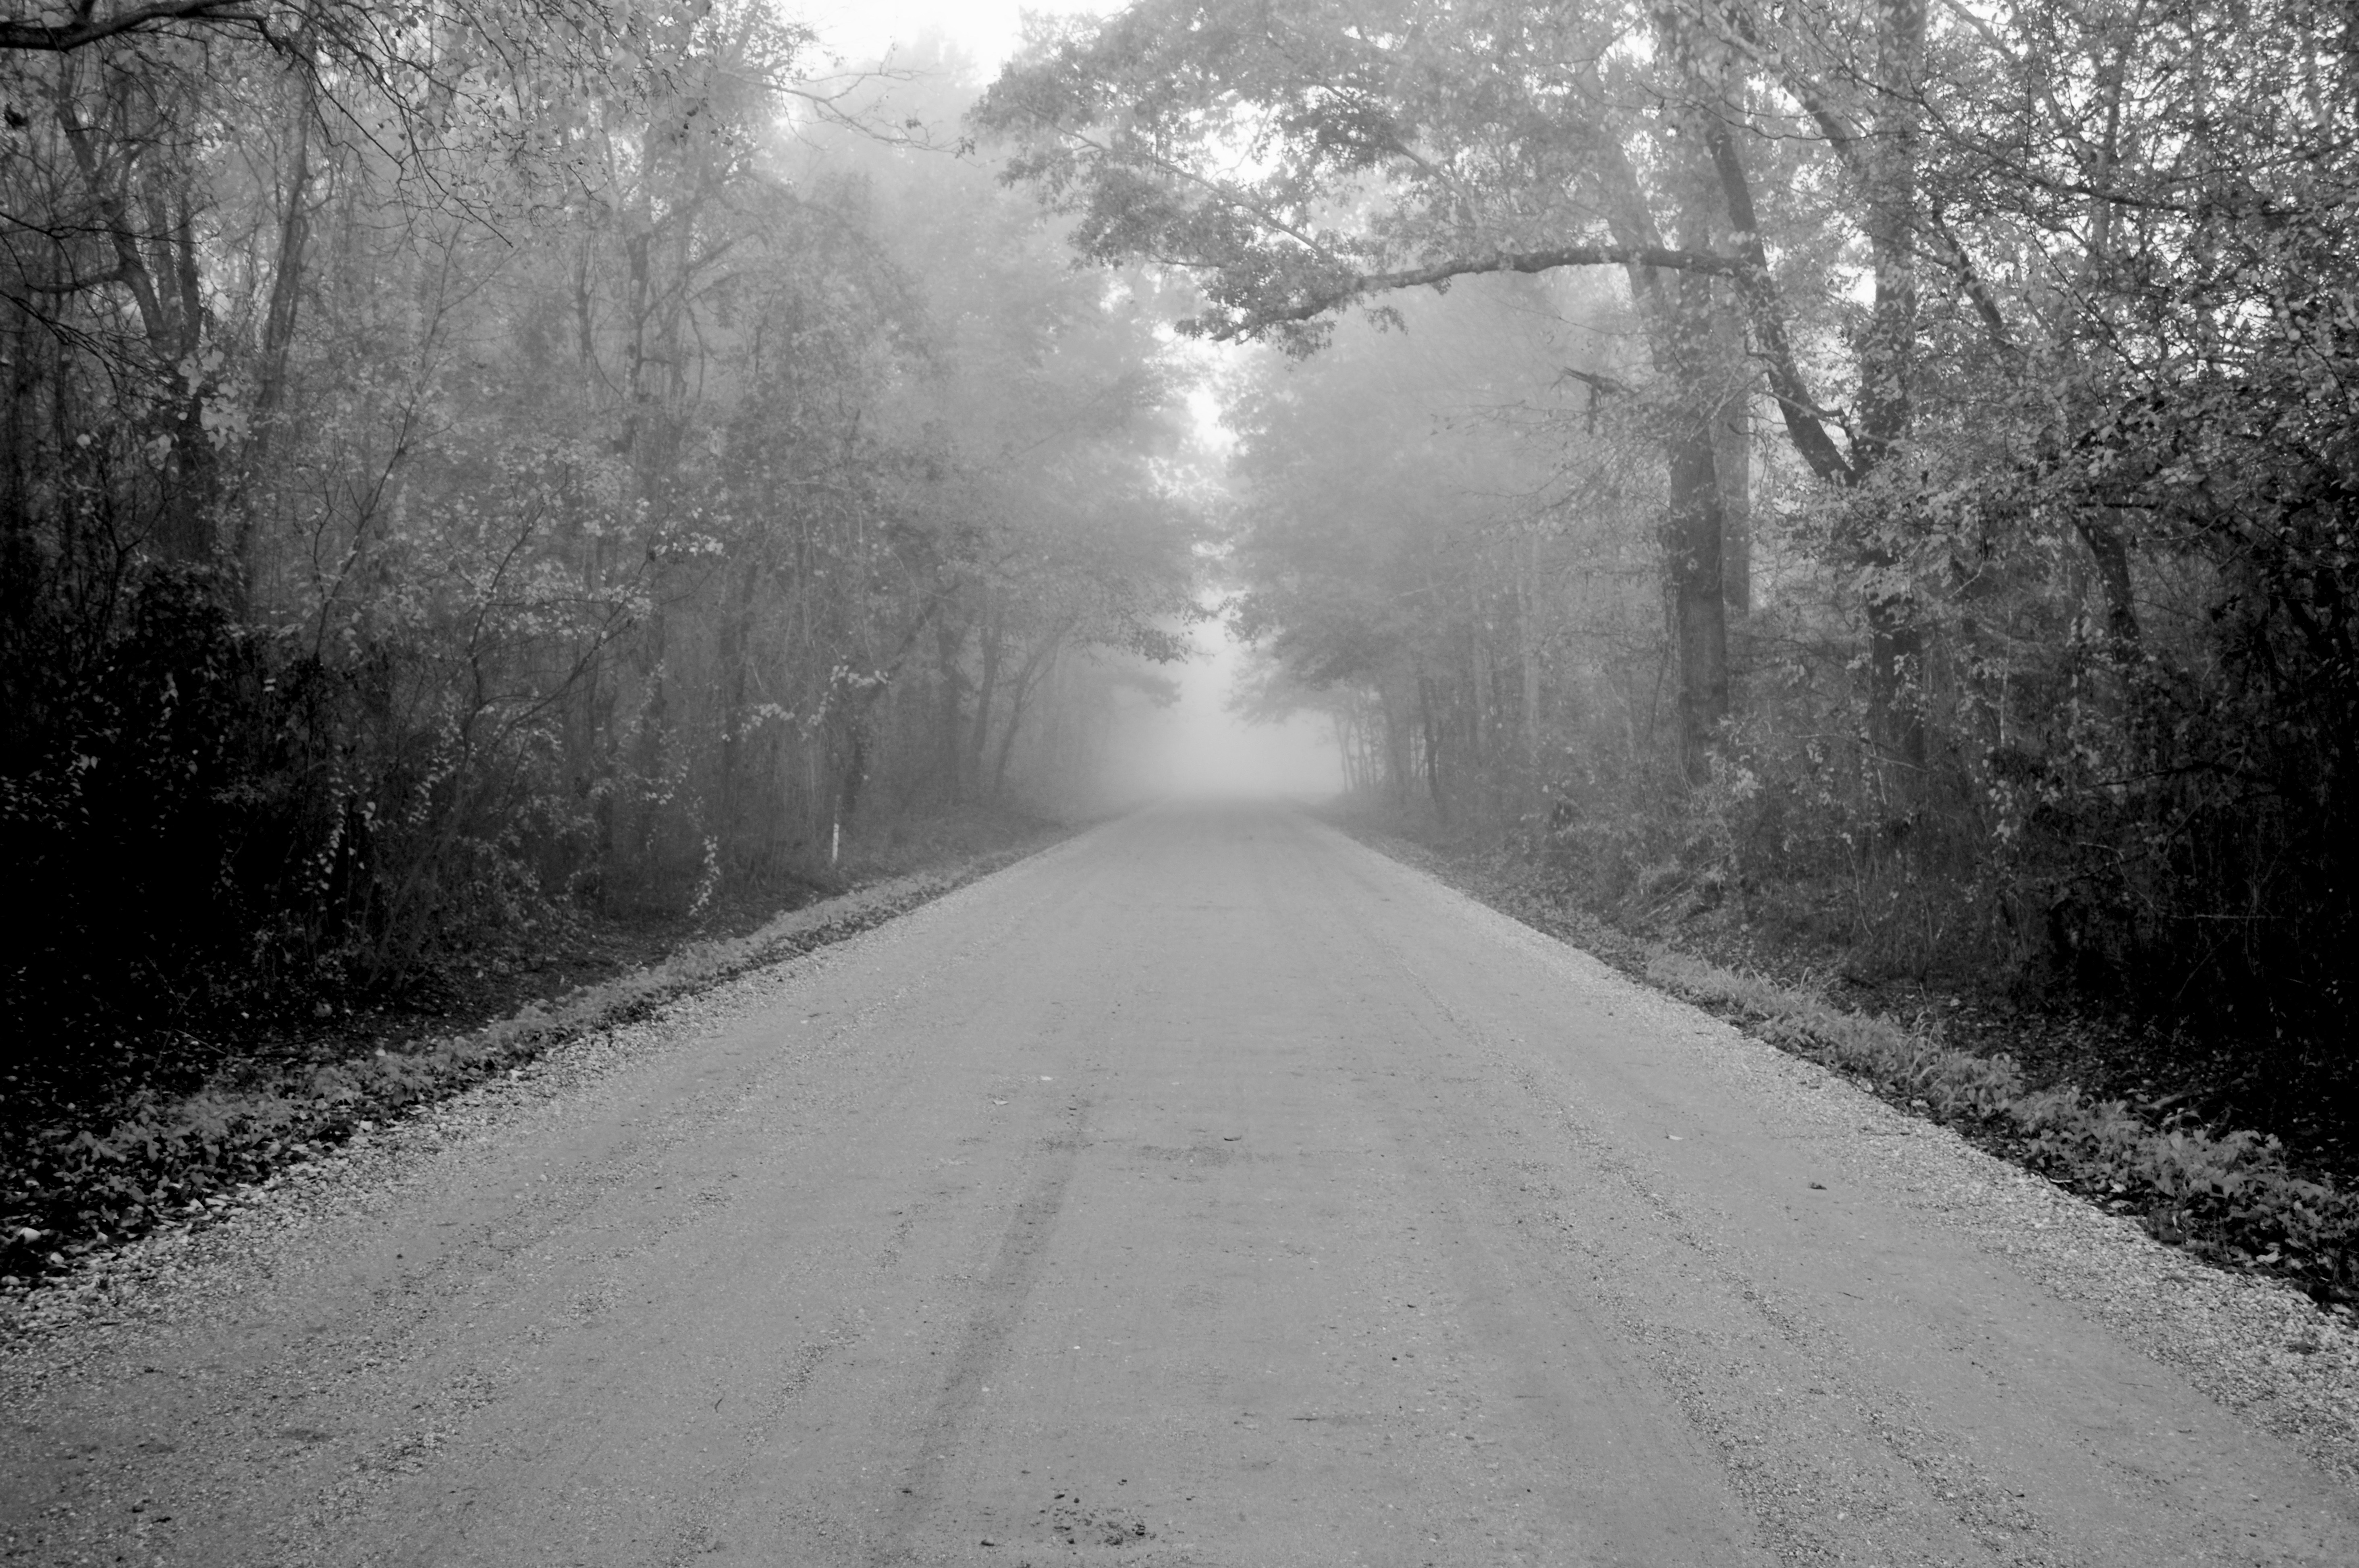
tree, forest, snow, winter, black and white, fog, mist, white, sunlight, morning, frost, weather, monochrome, season, freezing, monochrome photography, atmospheric phenomenon